Çanakkale Naval Museum

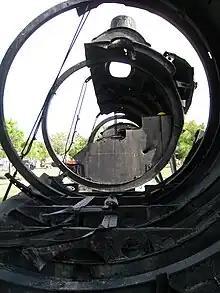
Wreck of German submarine (during WW1)

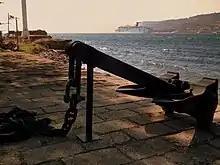
From museum yard

Çanakkale Naval Museum is a museum in Çanakkale, Turkey.